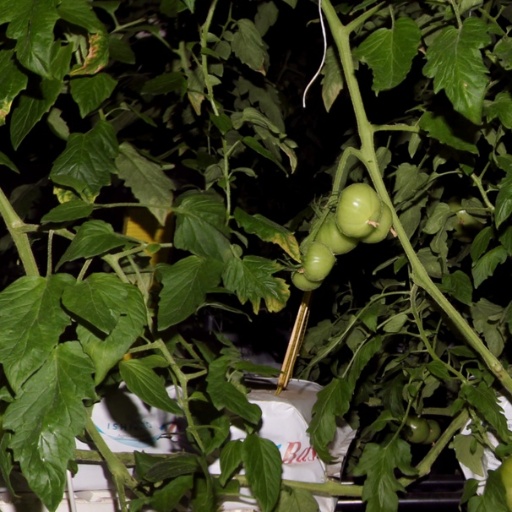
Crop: tomato